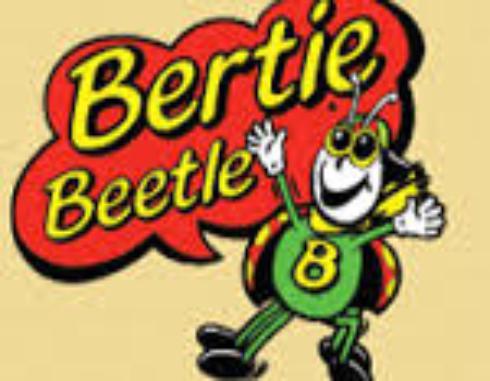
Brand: Bertie Beetle
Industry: Food